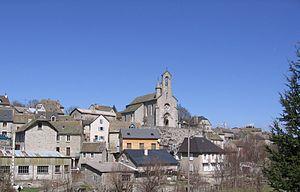
Photo de l'Eglise du Buisson, printemps 2008.
Le Buisson est une commune française, située dans le département de la Lozère en région Occitanie.